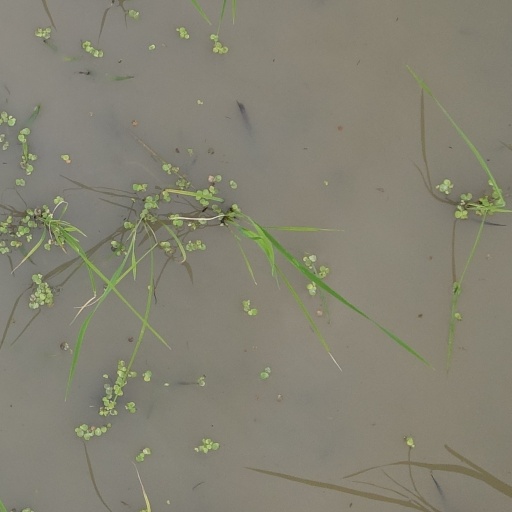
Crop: rice